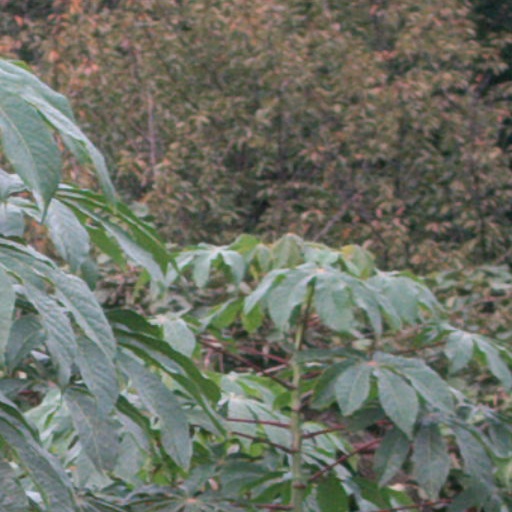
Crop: cassava